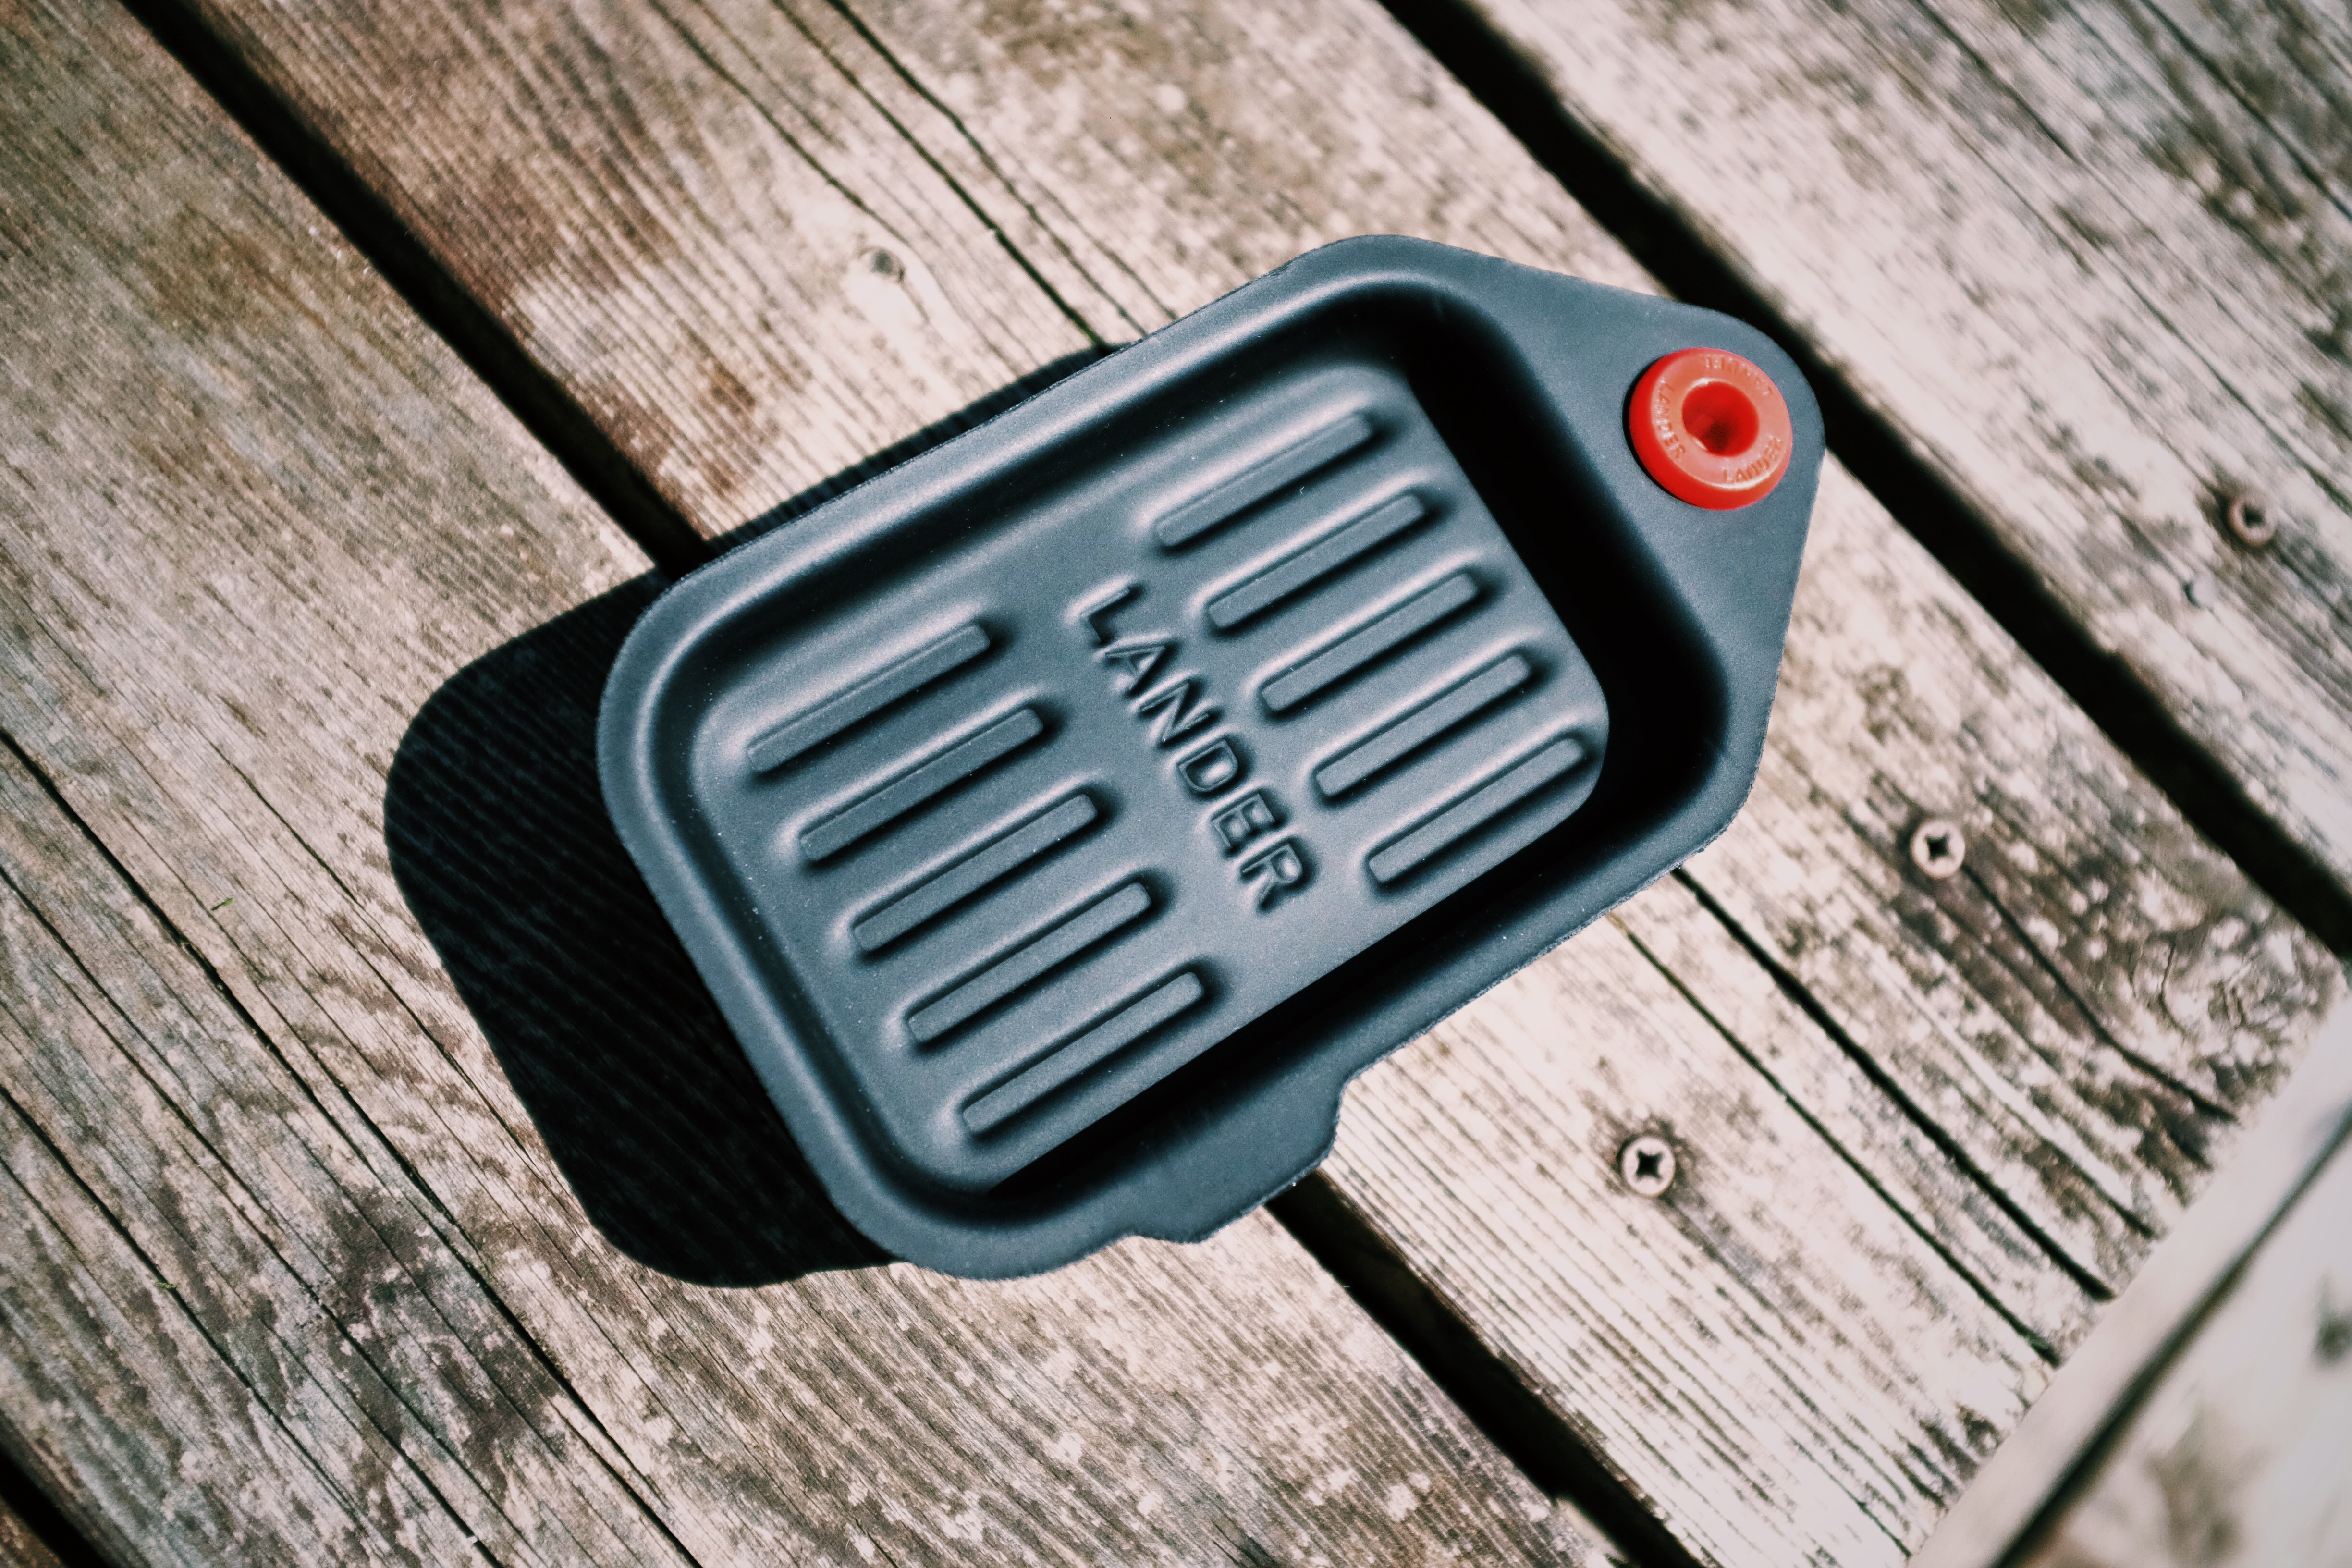
wheel, bumper, automotive exterior